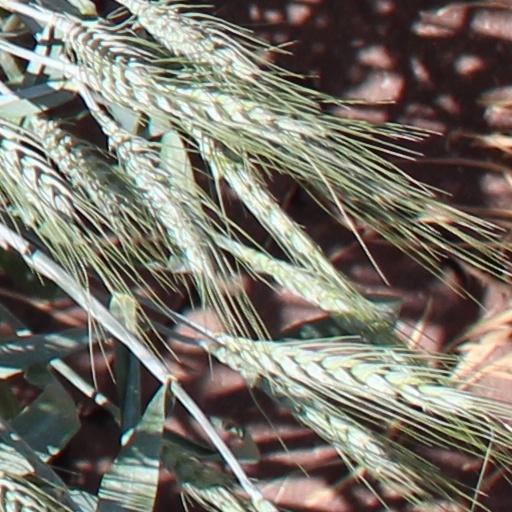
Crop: wheat